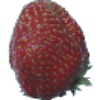
Label: Strawberry Wedge 1